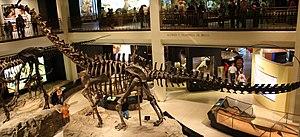
Galeamopus est un genre éteint de très grands dinosaures herbivores sauropodes de la famille des diplodocidés ayant vécu au Jurassique supérieur, il y a environ 155 Ma, en Amérique du Nord où il a été découvert dans la partie inférieure de la formation de géologique de Morrison du Wyoming et du Colorado aux États-Unis.